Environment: real
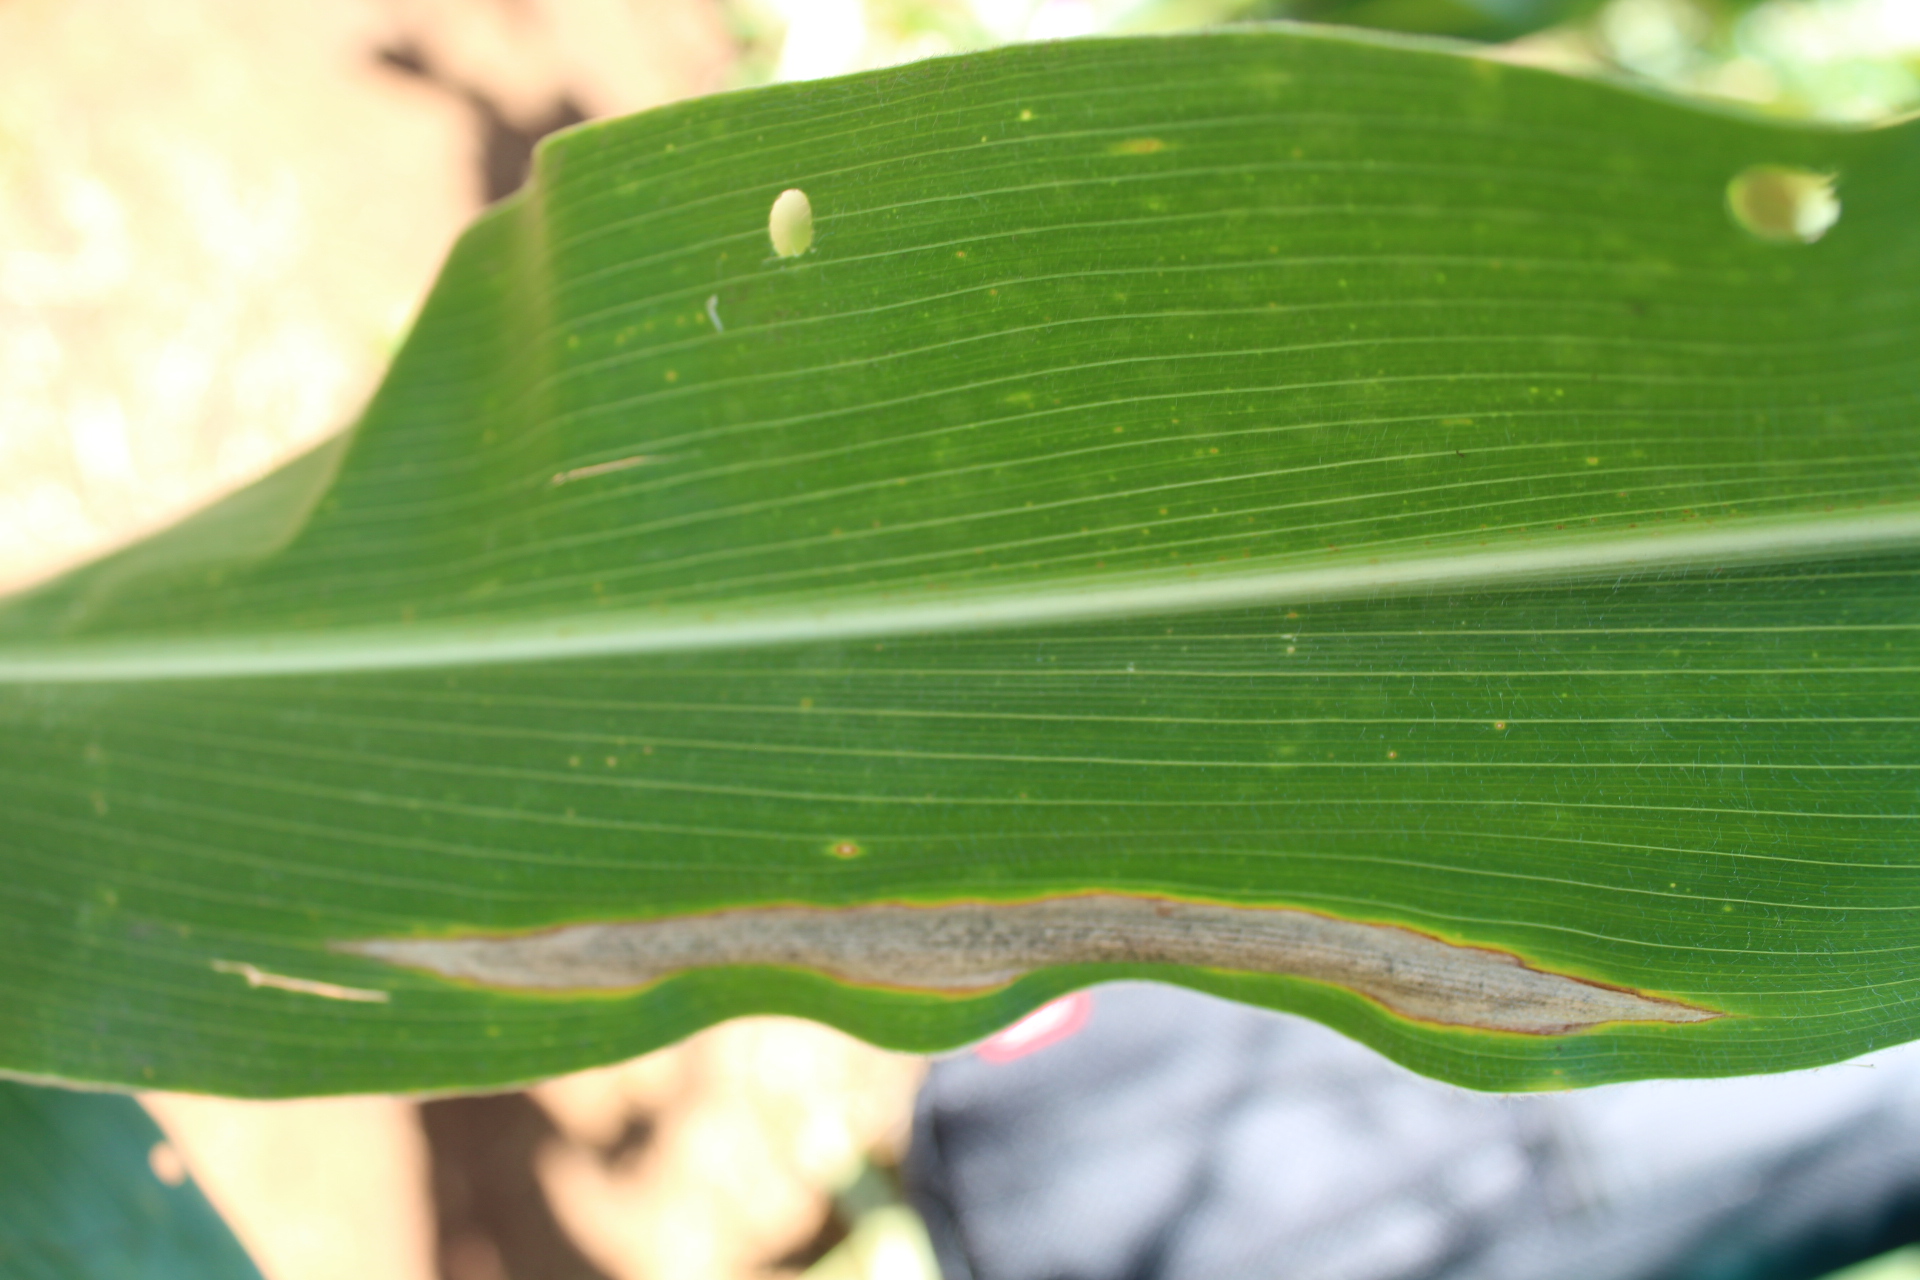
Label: northern_corn_leaf_blight